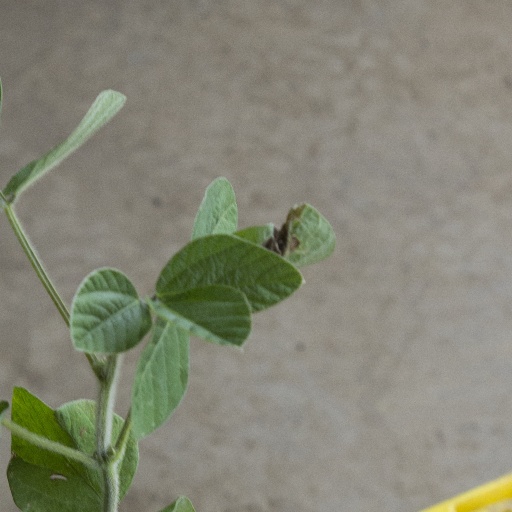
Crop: soybean